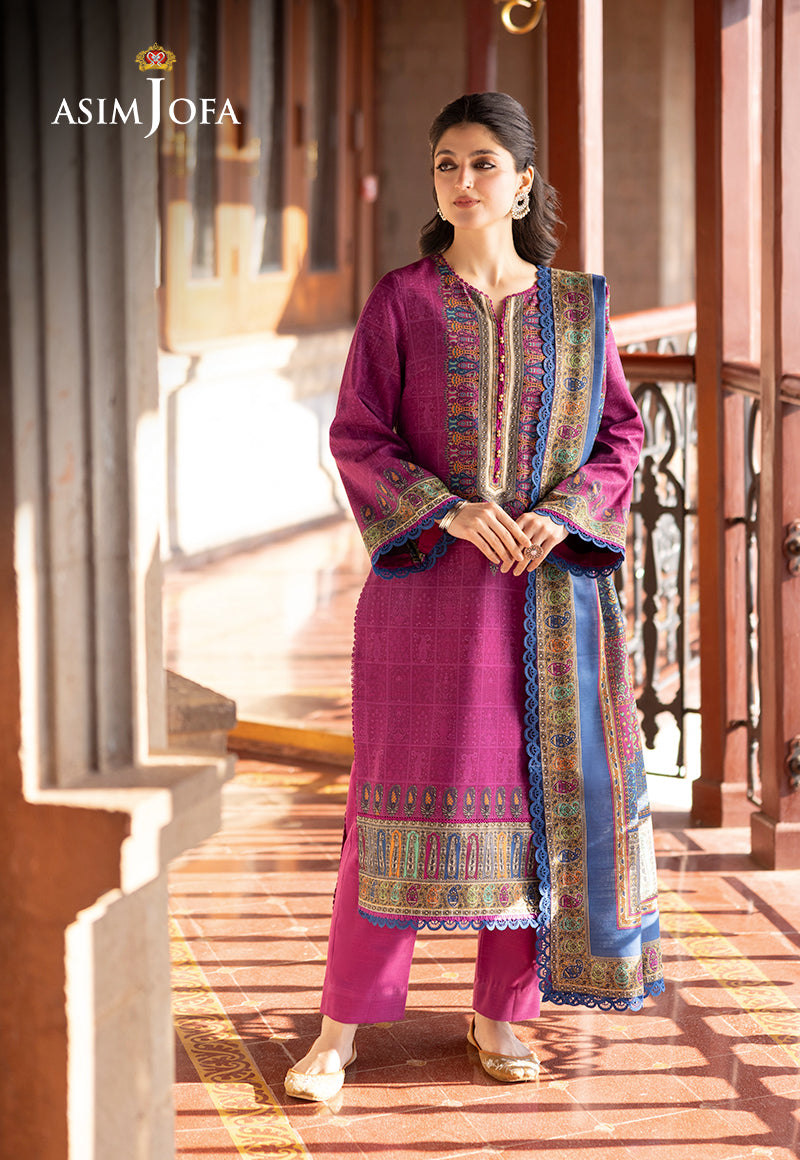
purple kashmir embroidered salwar